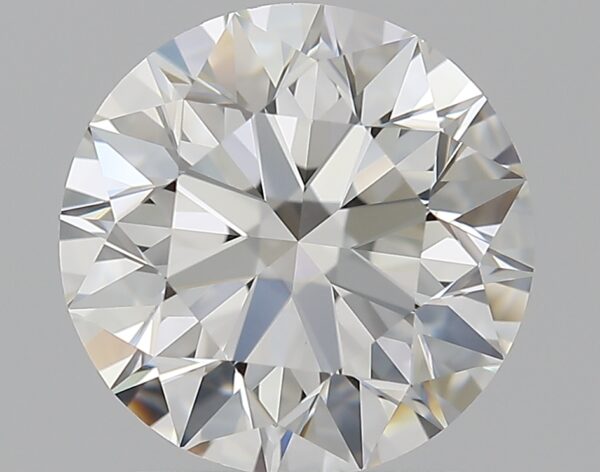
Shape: round
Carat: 1.5
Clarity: VS1
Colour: H
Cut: EX
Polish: EX
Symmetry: EX
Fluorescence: N
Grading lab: GIA
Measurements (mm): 7.26 x 7.3 x 4.57